Margate F.C.

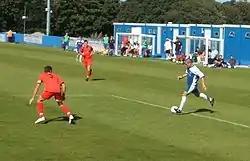
Margate (blue shirts) in action in 2007

In August 2005, Margate returned to Hartsdown Park after three years away. During an indifferent season manager Kinnear was controversially suspended. Robin Trott was placed in temporary charge as player-manager in April 2006 and, after an unbeaten five-game run, was given a one-year contract at the end of the season. After Margate narrowly missed out on the play-offs in 2006–07 the club announced that Trott was to be given a new contract for the 2007–08 season. Shortly before the end of the season, however, Trott was sacked. His replacement, Barry Ashby, was himself sacked two months into the 2008–09 season. Shortly afterwards, the club narrowly avoided being subject to High Court action over unpaid debts to HM Revenue and Customs. The club finished the season in 19th position in the table and was expected to be relegated to Division One South, but was reprieved due to other clubs folding. The following season, Margate again finished in the bottom four but the club again received a reprieve from relegation.